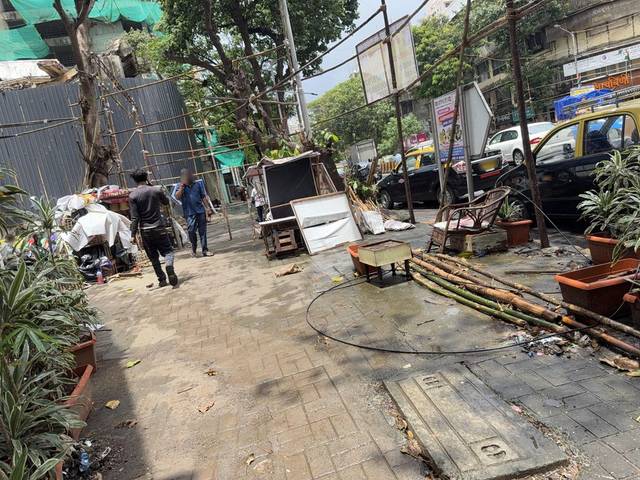
Region: India
Coordinates: 19.033, 72.842